Mocne

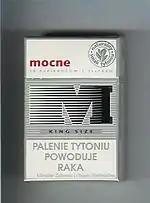
An old Polish pack of Mocne cigarettes, with a Polish text warning at the bottom of the pack

Mocne was launched in the 1950s in a variety of designs and by several factories of the state-owned tobacco monopoly, "Wytwórnia Wyrobów Tytoniowych". In the early 1990s the brand was bought by the Reemtsma company, now a subsidiary of Imperial Tobacco. Since then a variety of consumer choices were added, including Lights, Menthol and Extra Lights. In addition to the traditional soft packet, a hard packet was also introduced.